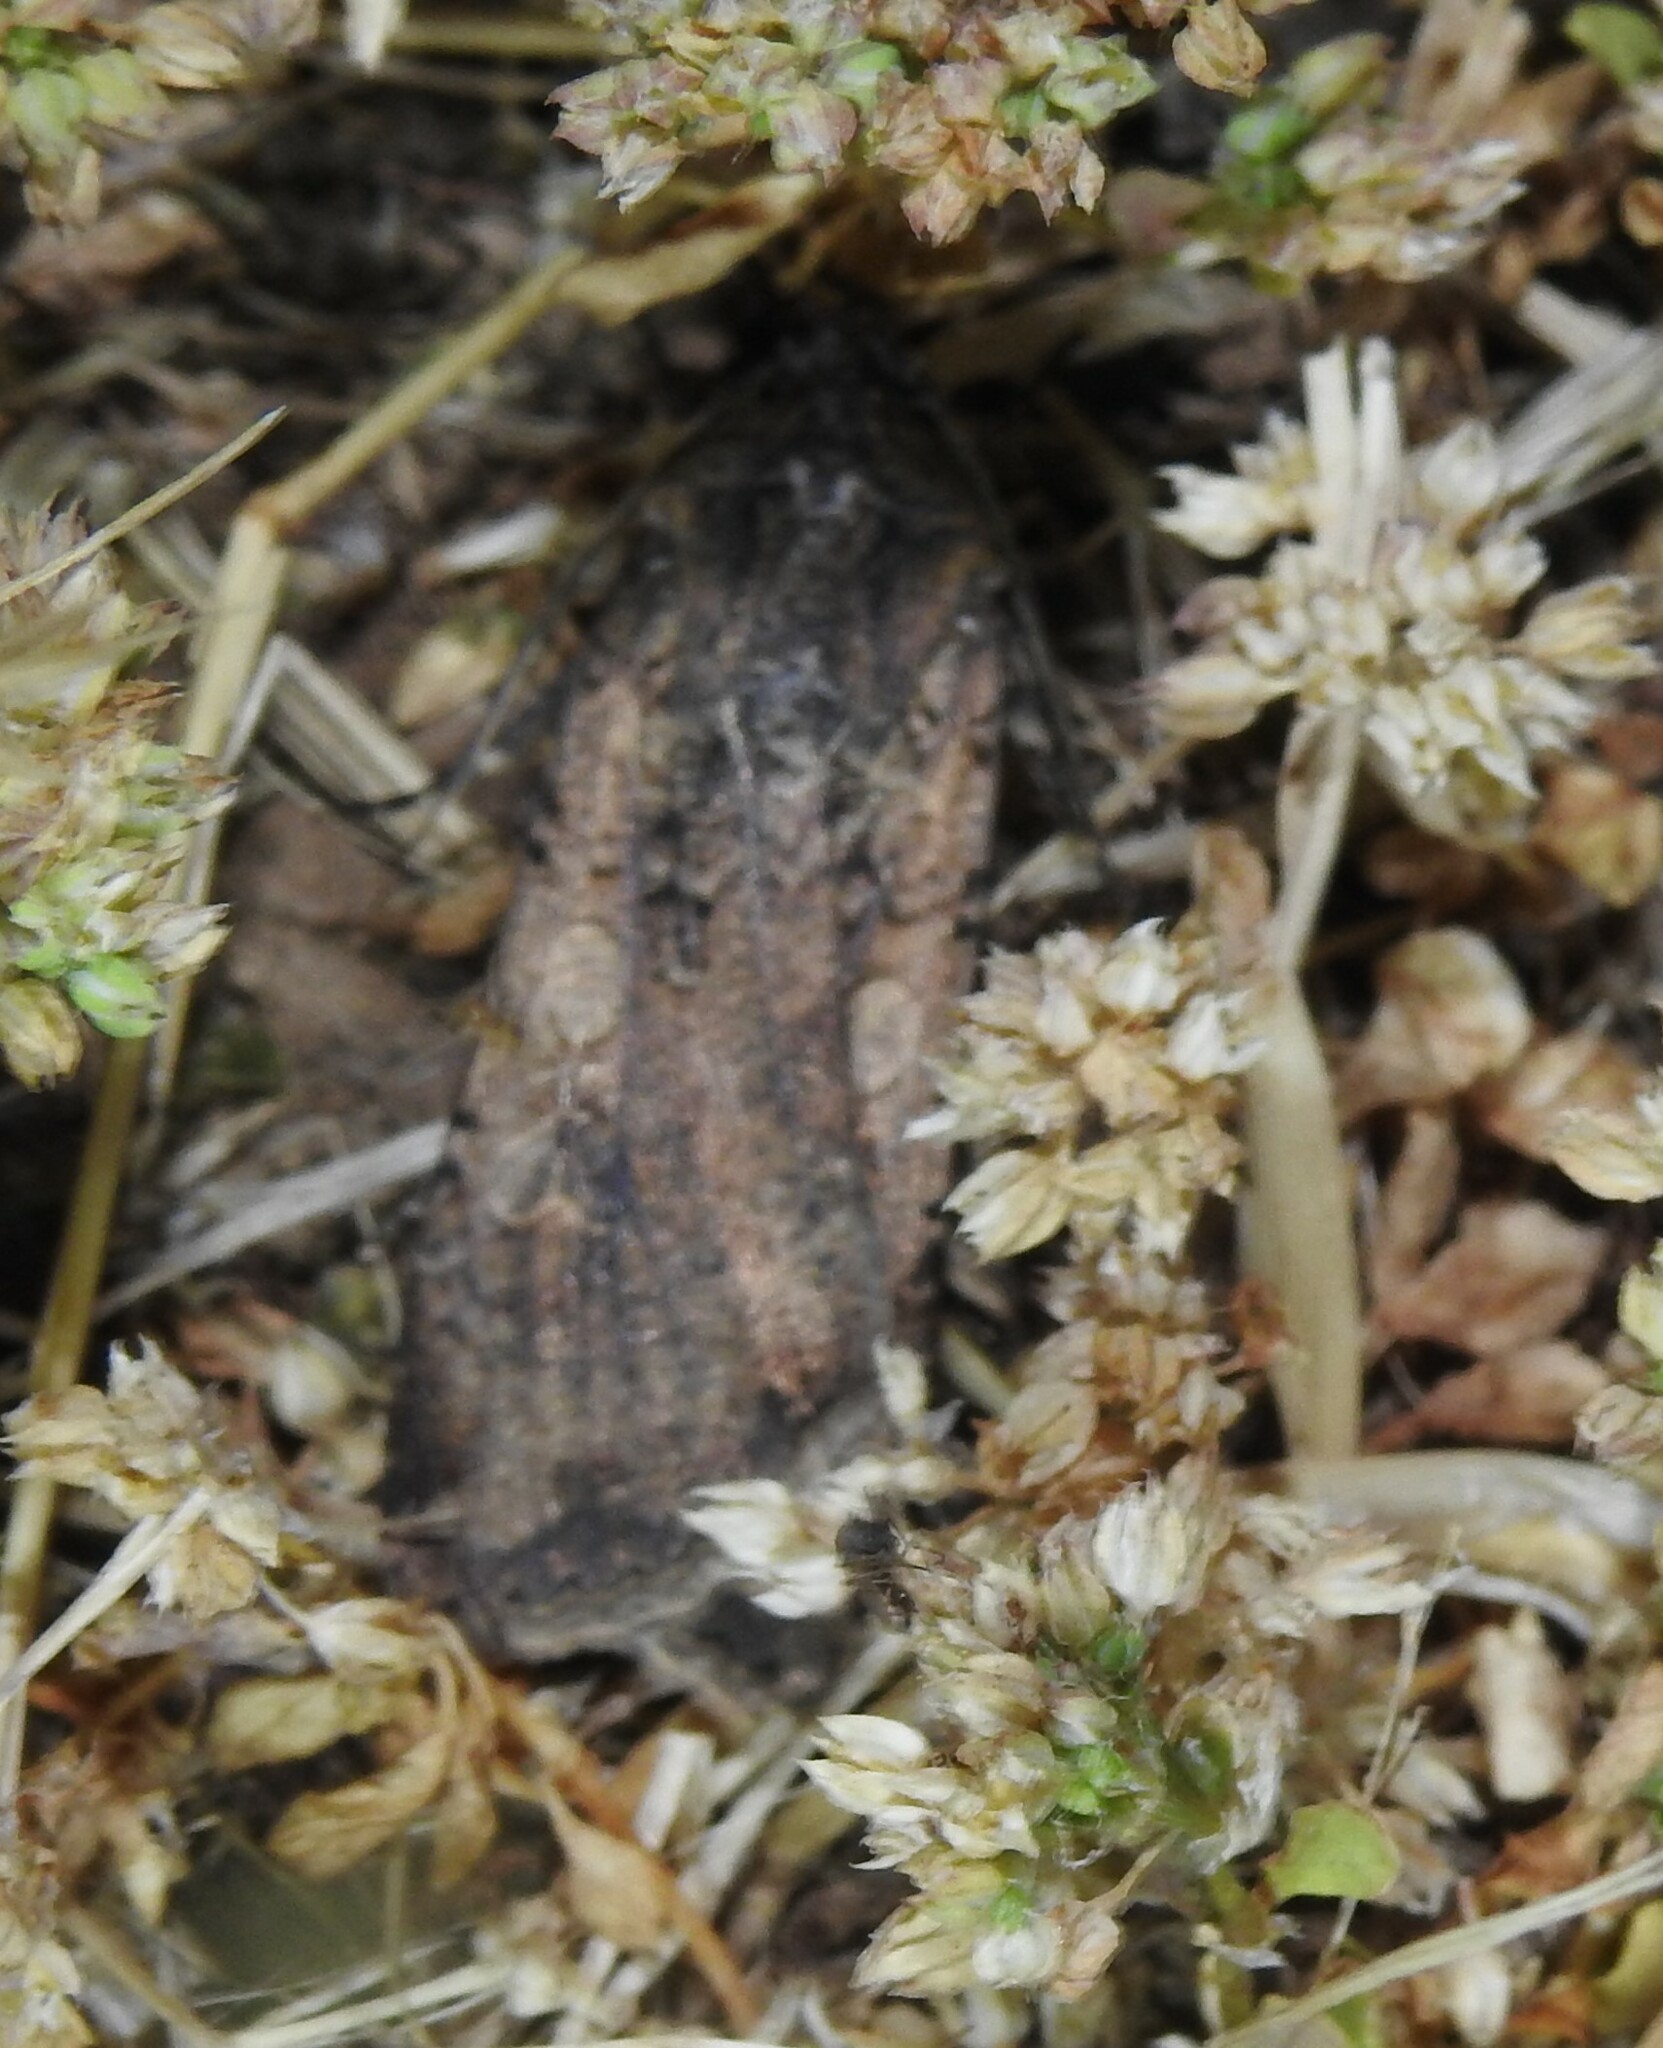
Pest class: cutworms